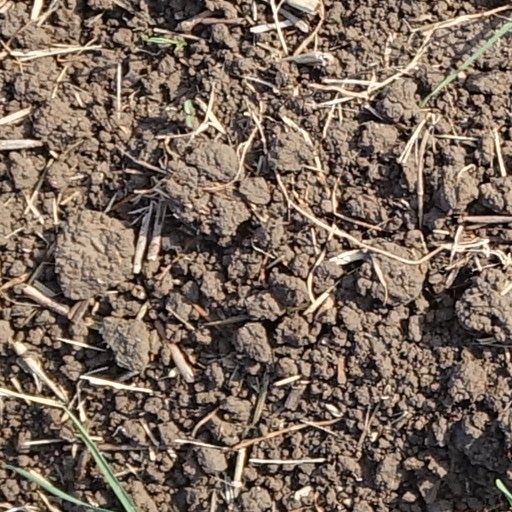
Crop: wheat